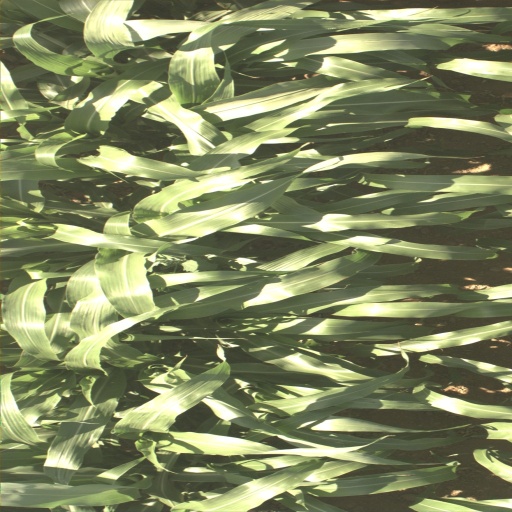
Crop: sorghum